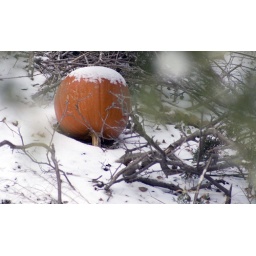
our neighbor put her pumpkin out in the trees behind our building after thanksgiving. it's been holding up well.